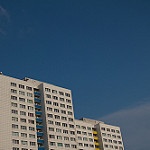
Scene: Outdoor